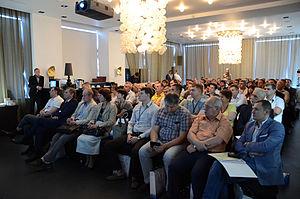
L’Union des ingénieurs russes est un établissement non-gouvernemental russe unifiant des ingénieurs, constructeurs, bâtisseurs, inventeurs, rationalisateurs, chercheurs, scientifiques, employés de recherche-développement, managers et dirigeants des entreprises de production industrielle et de construction.